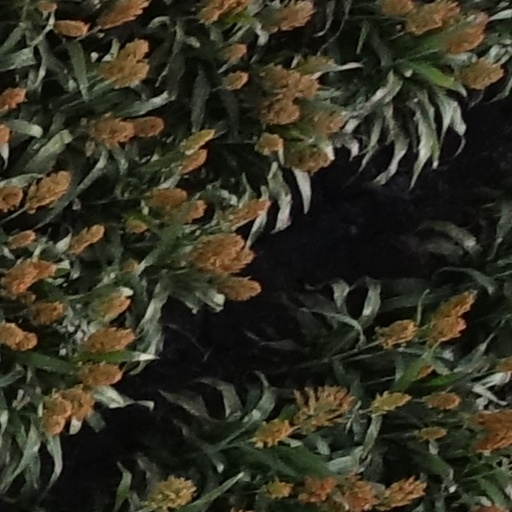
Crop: sorghum